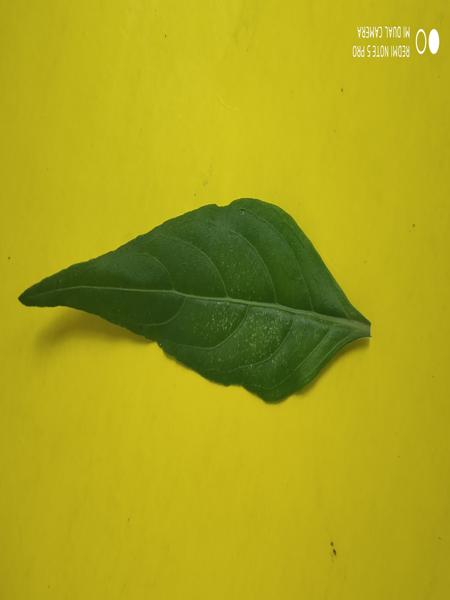
Plant: Nelavembu